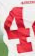
Number: 4